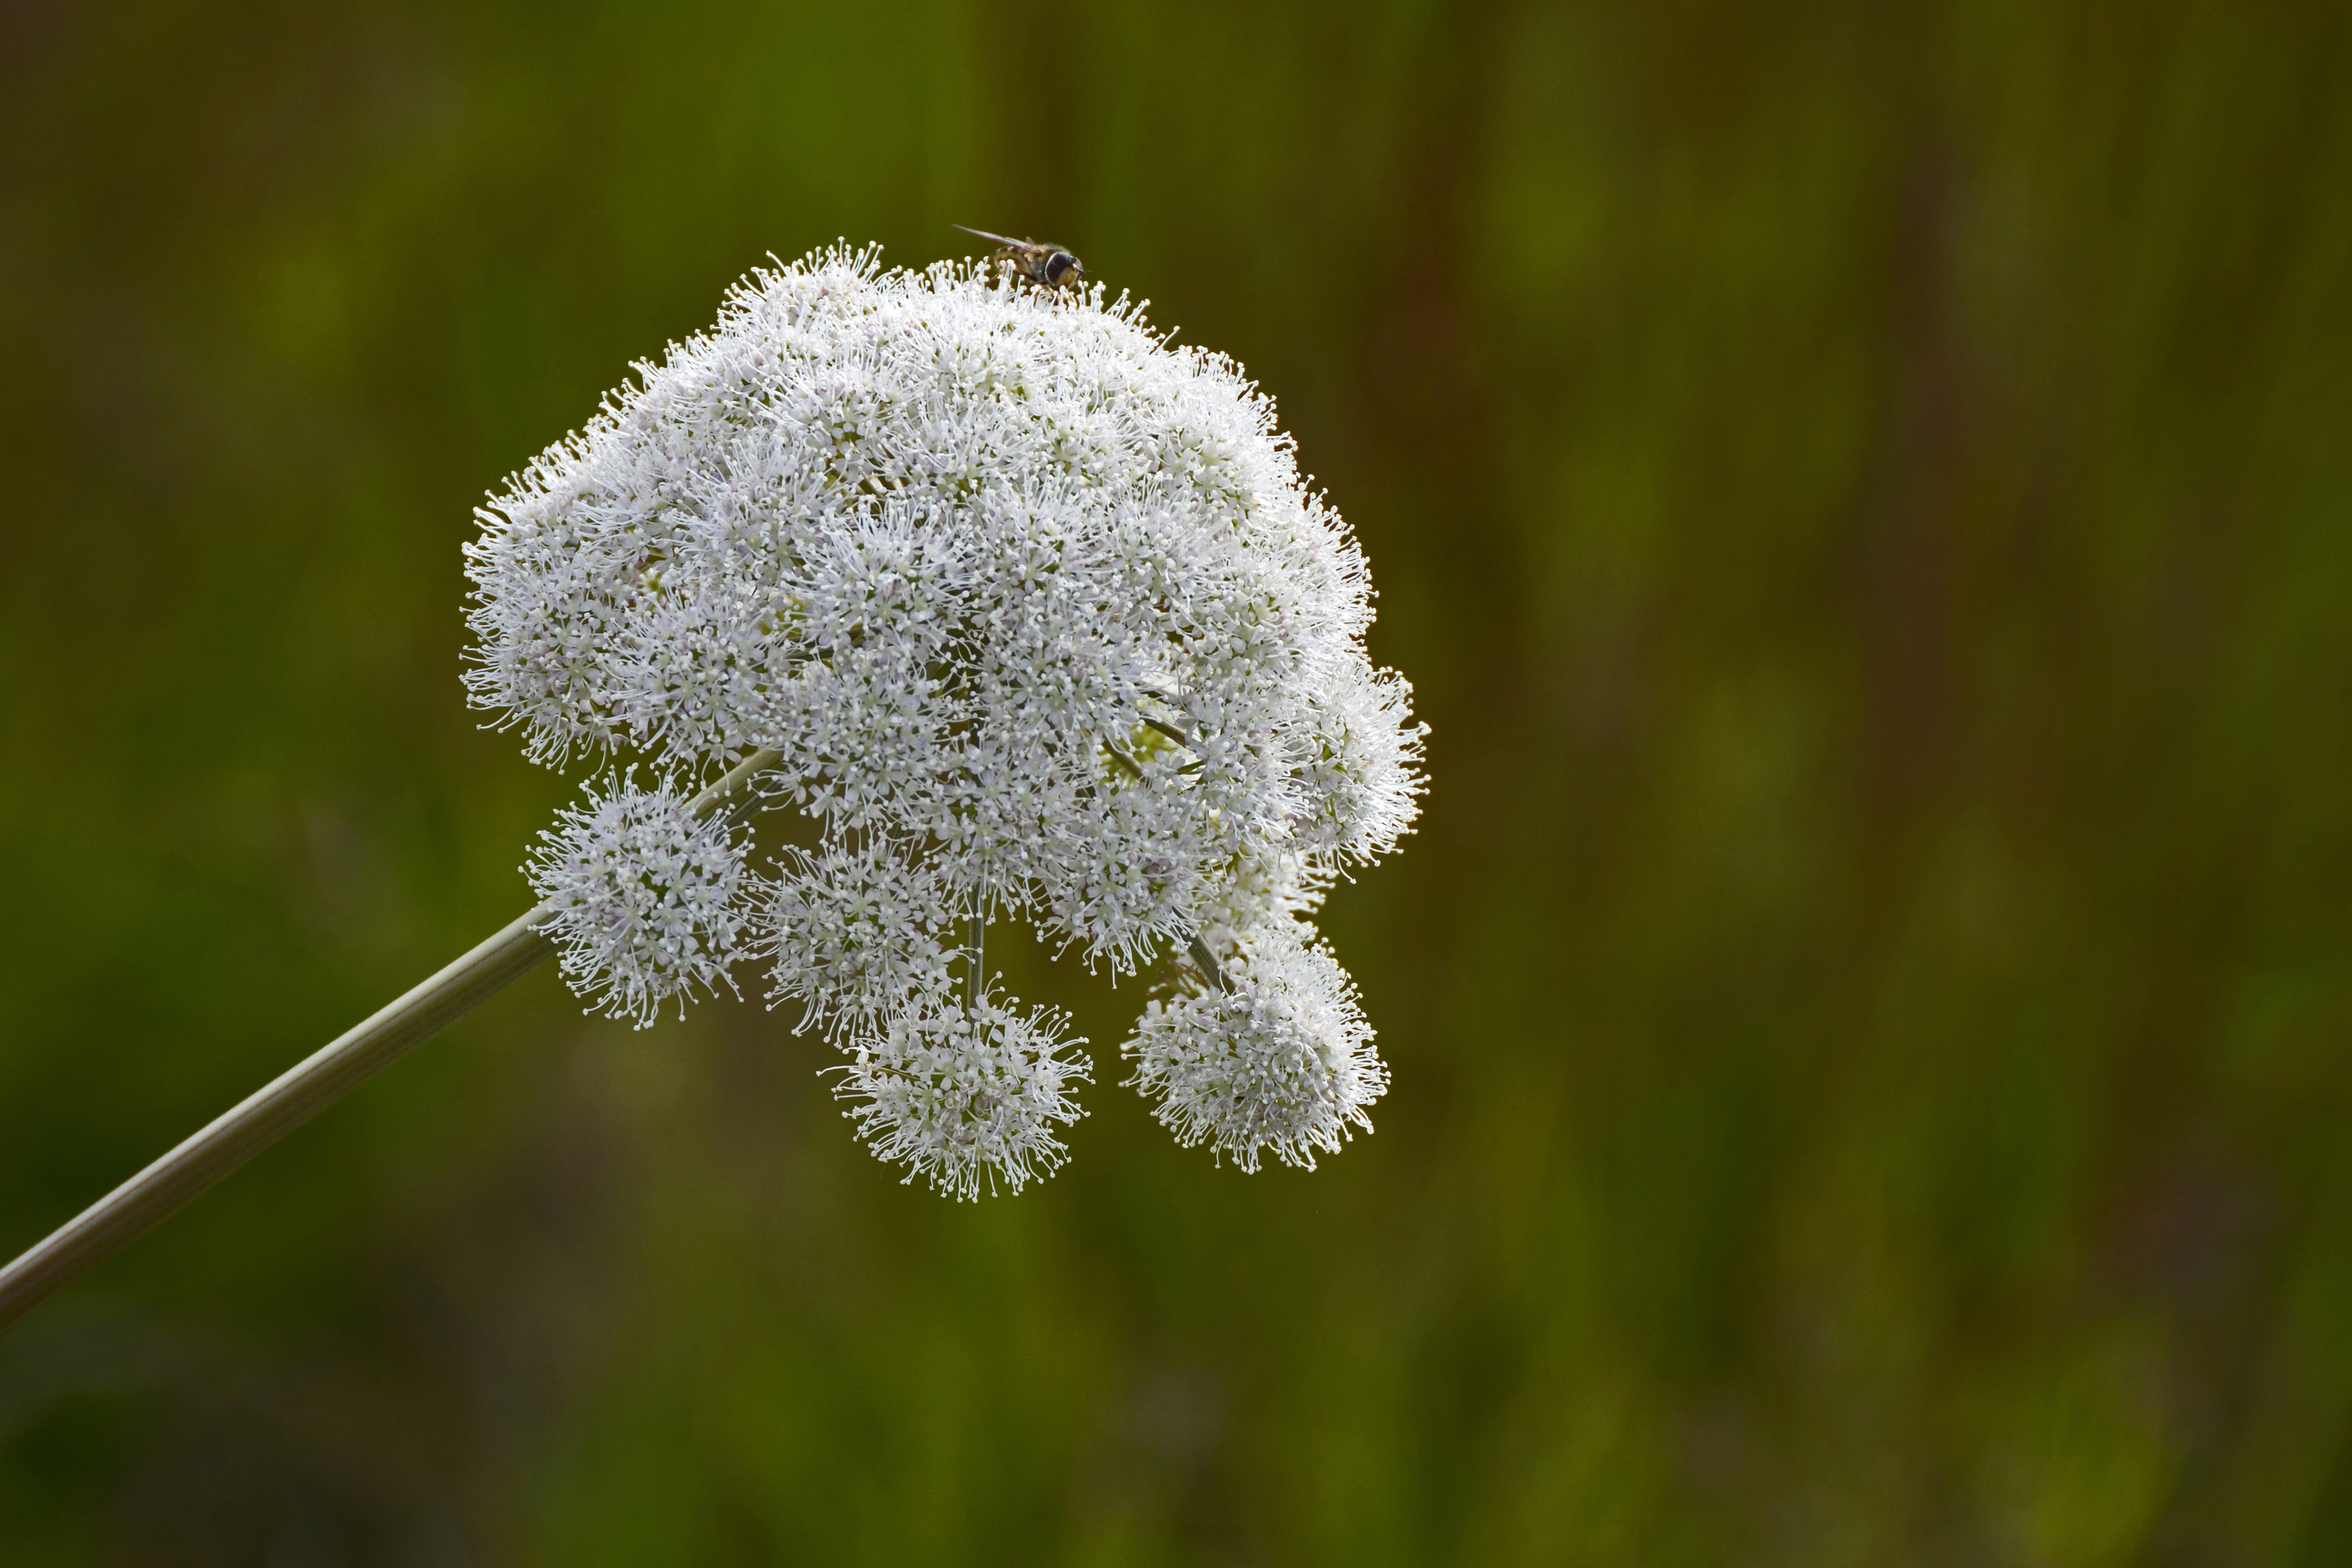
nature, grass, blossom, plant, white, meadow, flower, bloom, produce, botany, iceland, flora, wildflower, close up, macro photography, flowering plant, daisy family, apiaceae, cow parsley, forest angelica, doldengew chse, plant stem, land plant